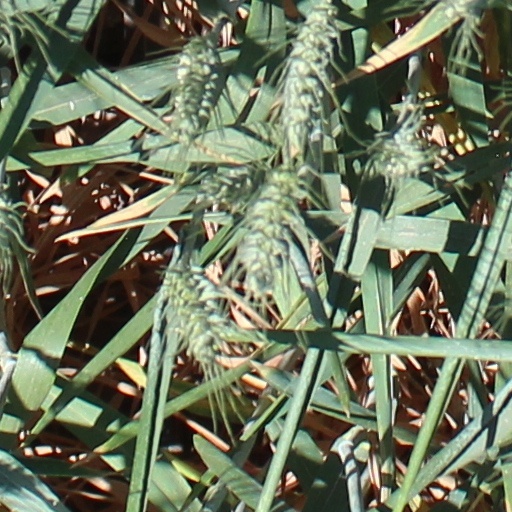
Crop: wheat